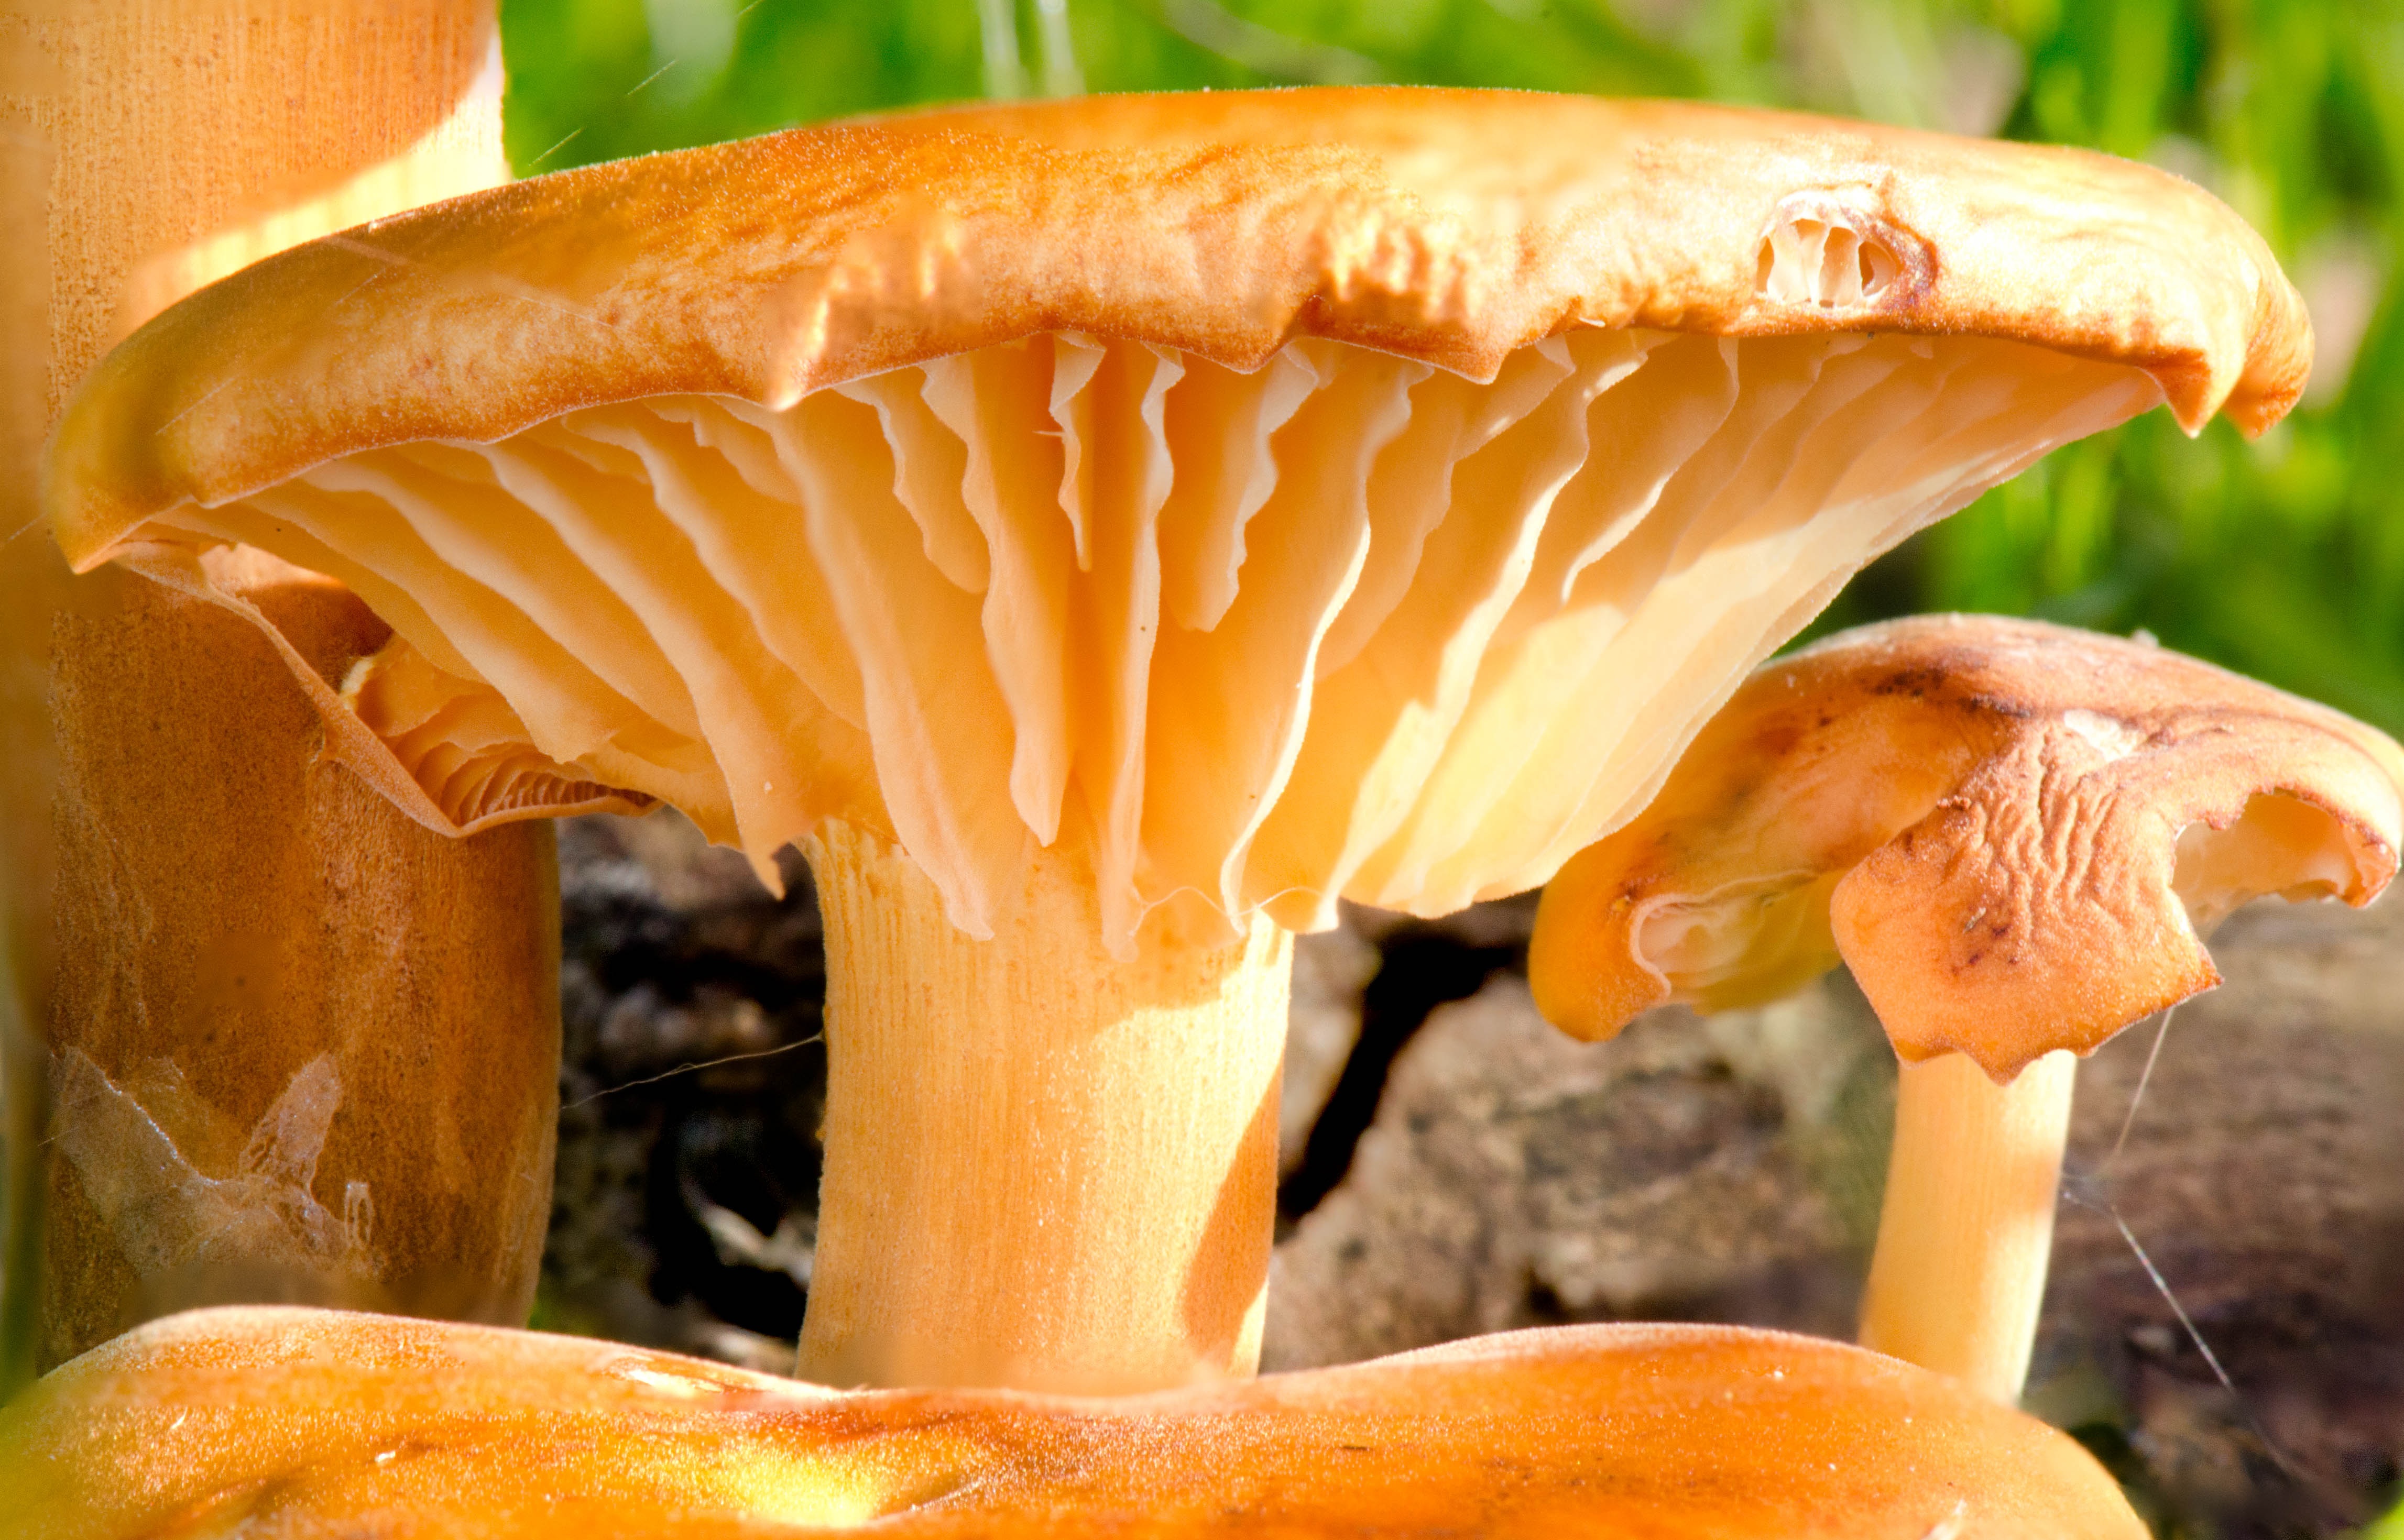
nature, forest, autumn, mushroom, toadstool, season, fungus, fungi, toxic, agaric, bolete, macro photography, edible mushroom, medicinal mushroom, agaricaceae, penny bun